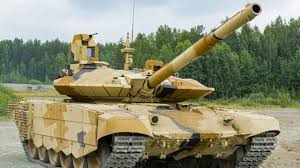
Label: T-72